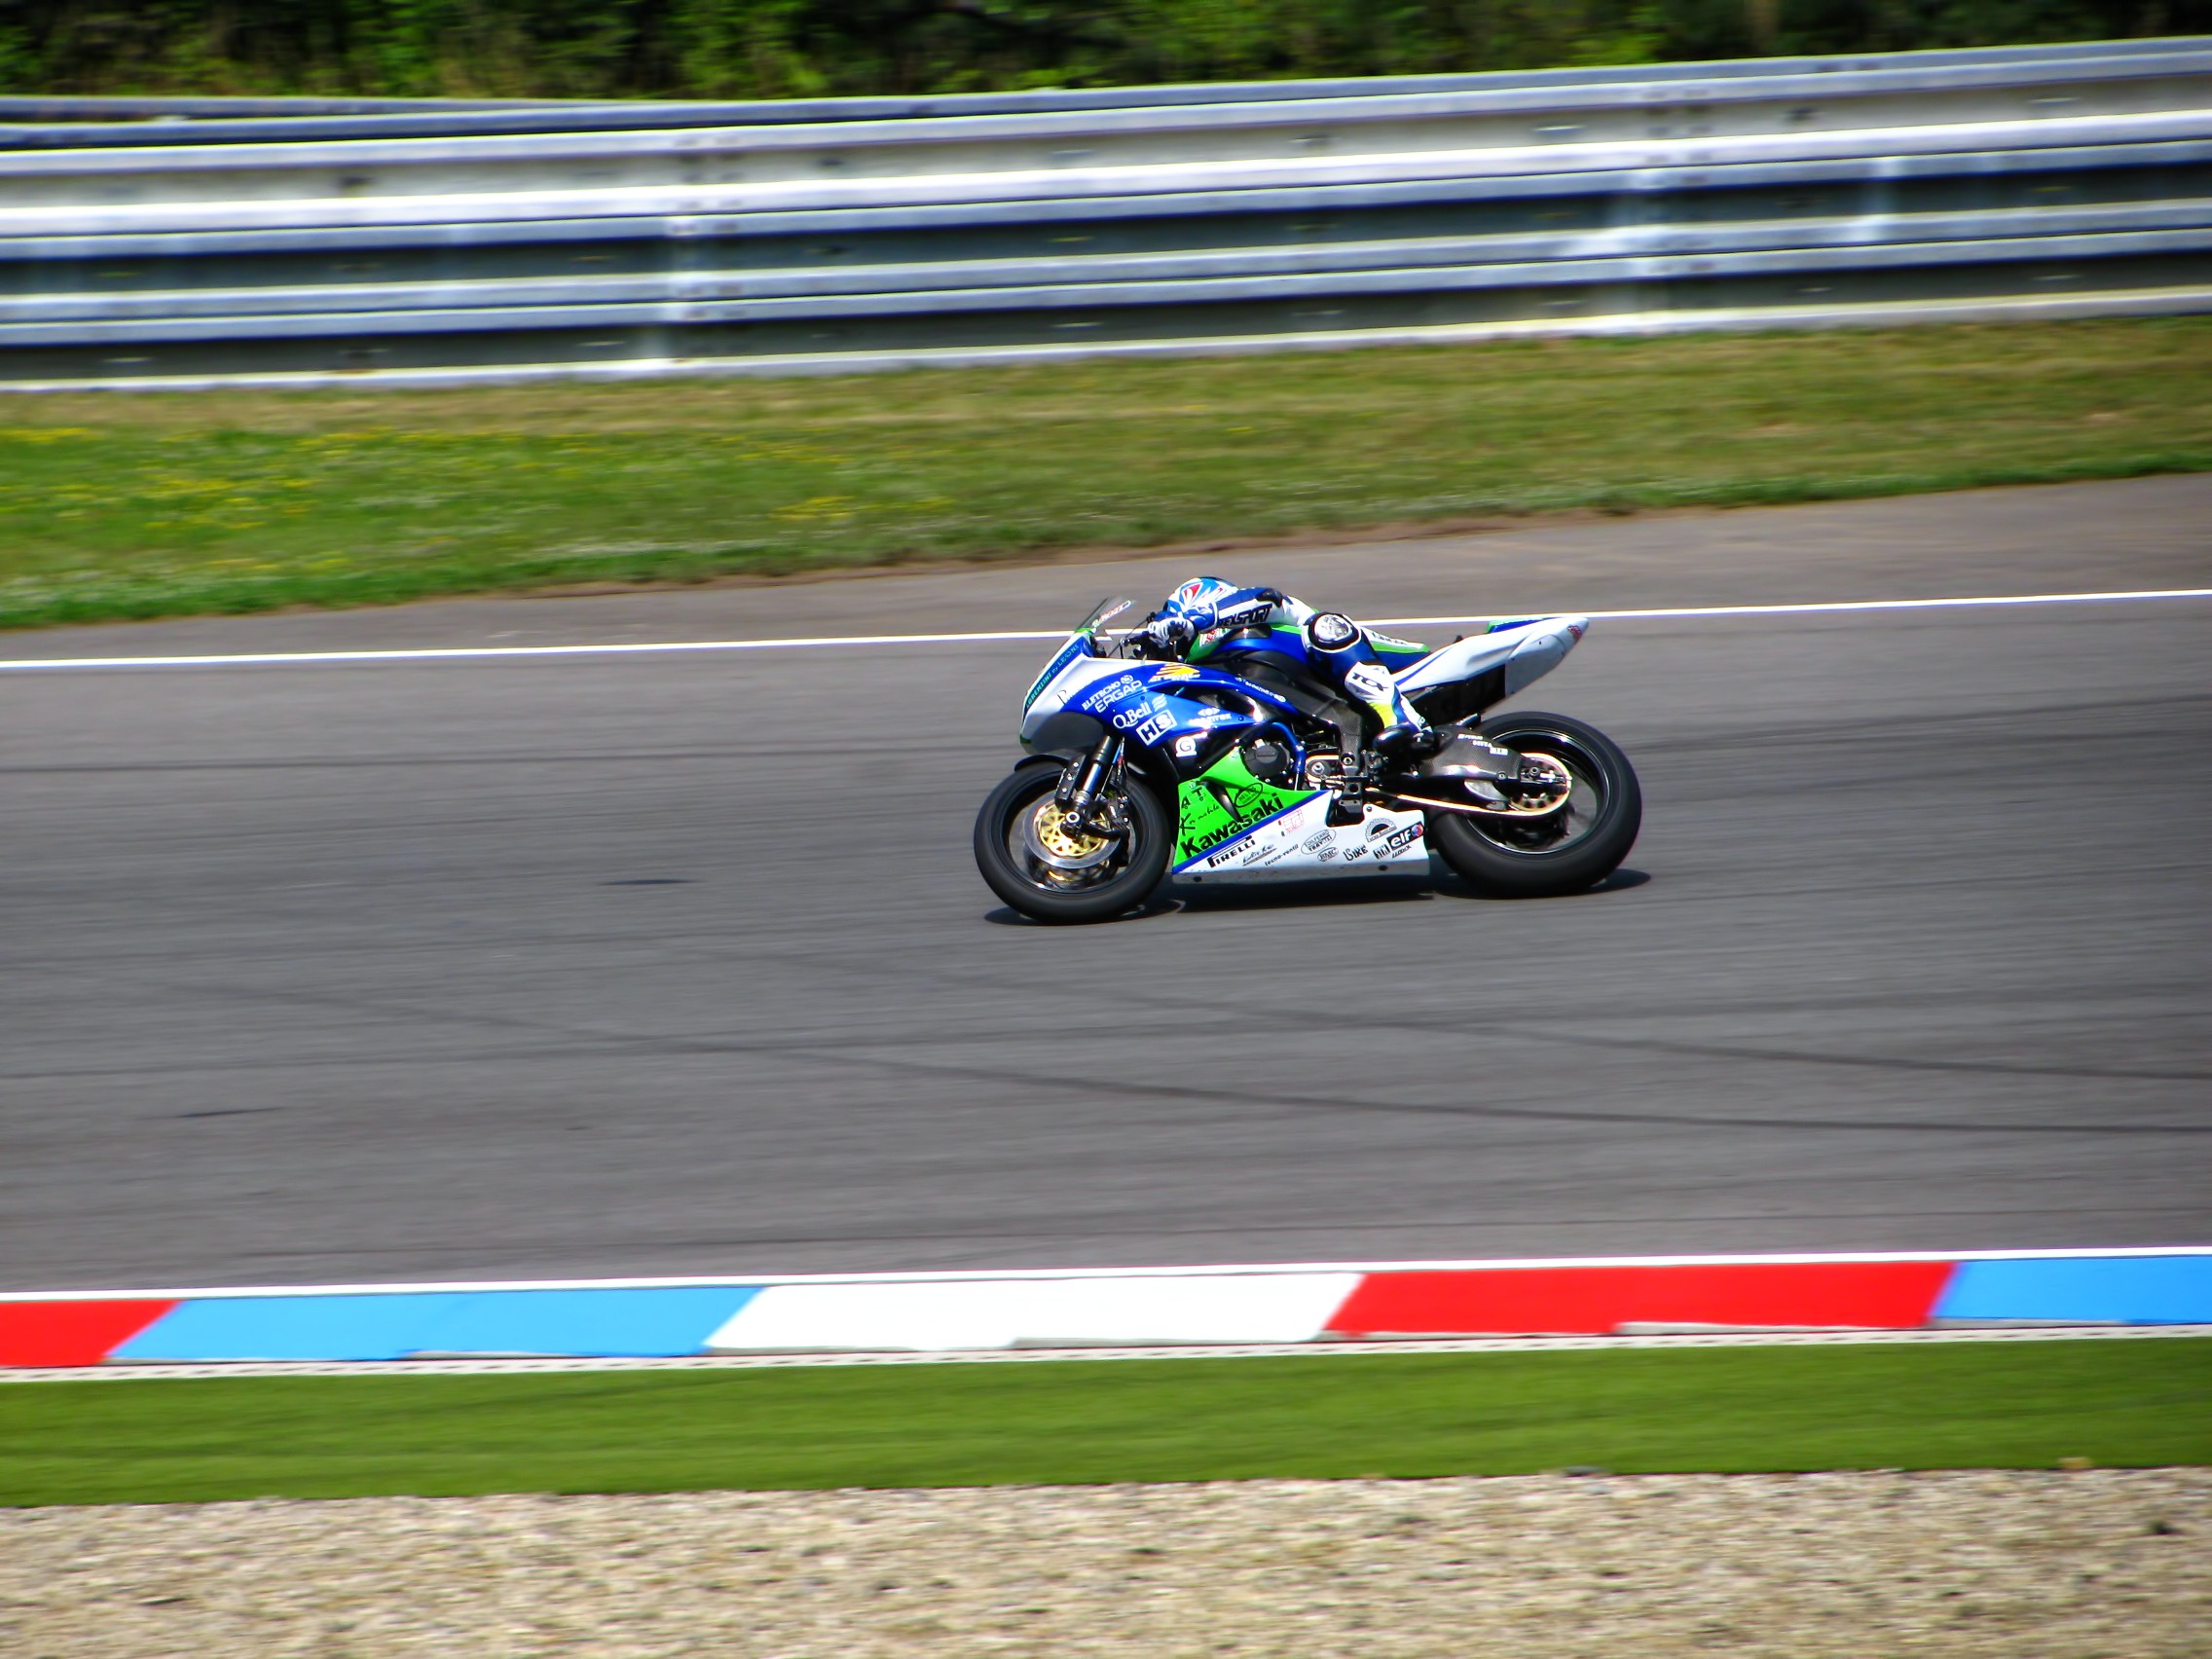
track, car, vehicle, motorcycle, speed, race, competition, sports, racing, motor, race track, races, motors, fast, circuit, brno, motorsport, motorcycling, racing bike, motorcycle racing, road racing, auto race, superbike racing, grand prix motorcycle racing, racing motorcycle, superbikes